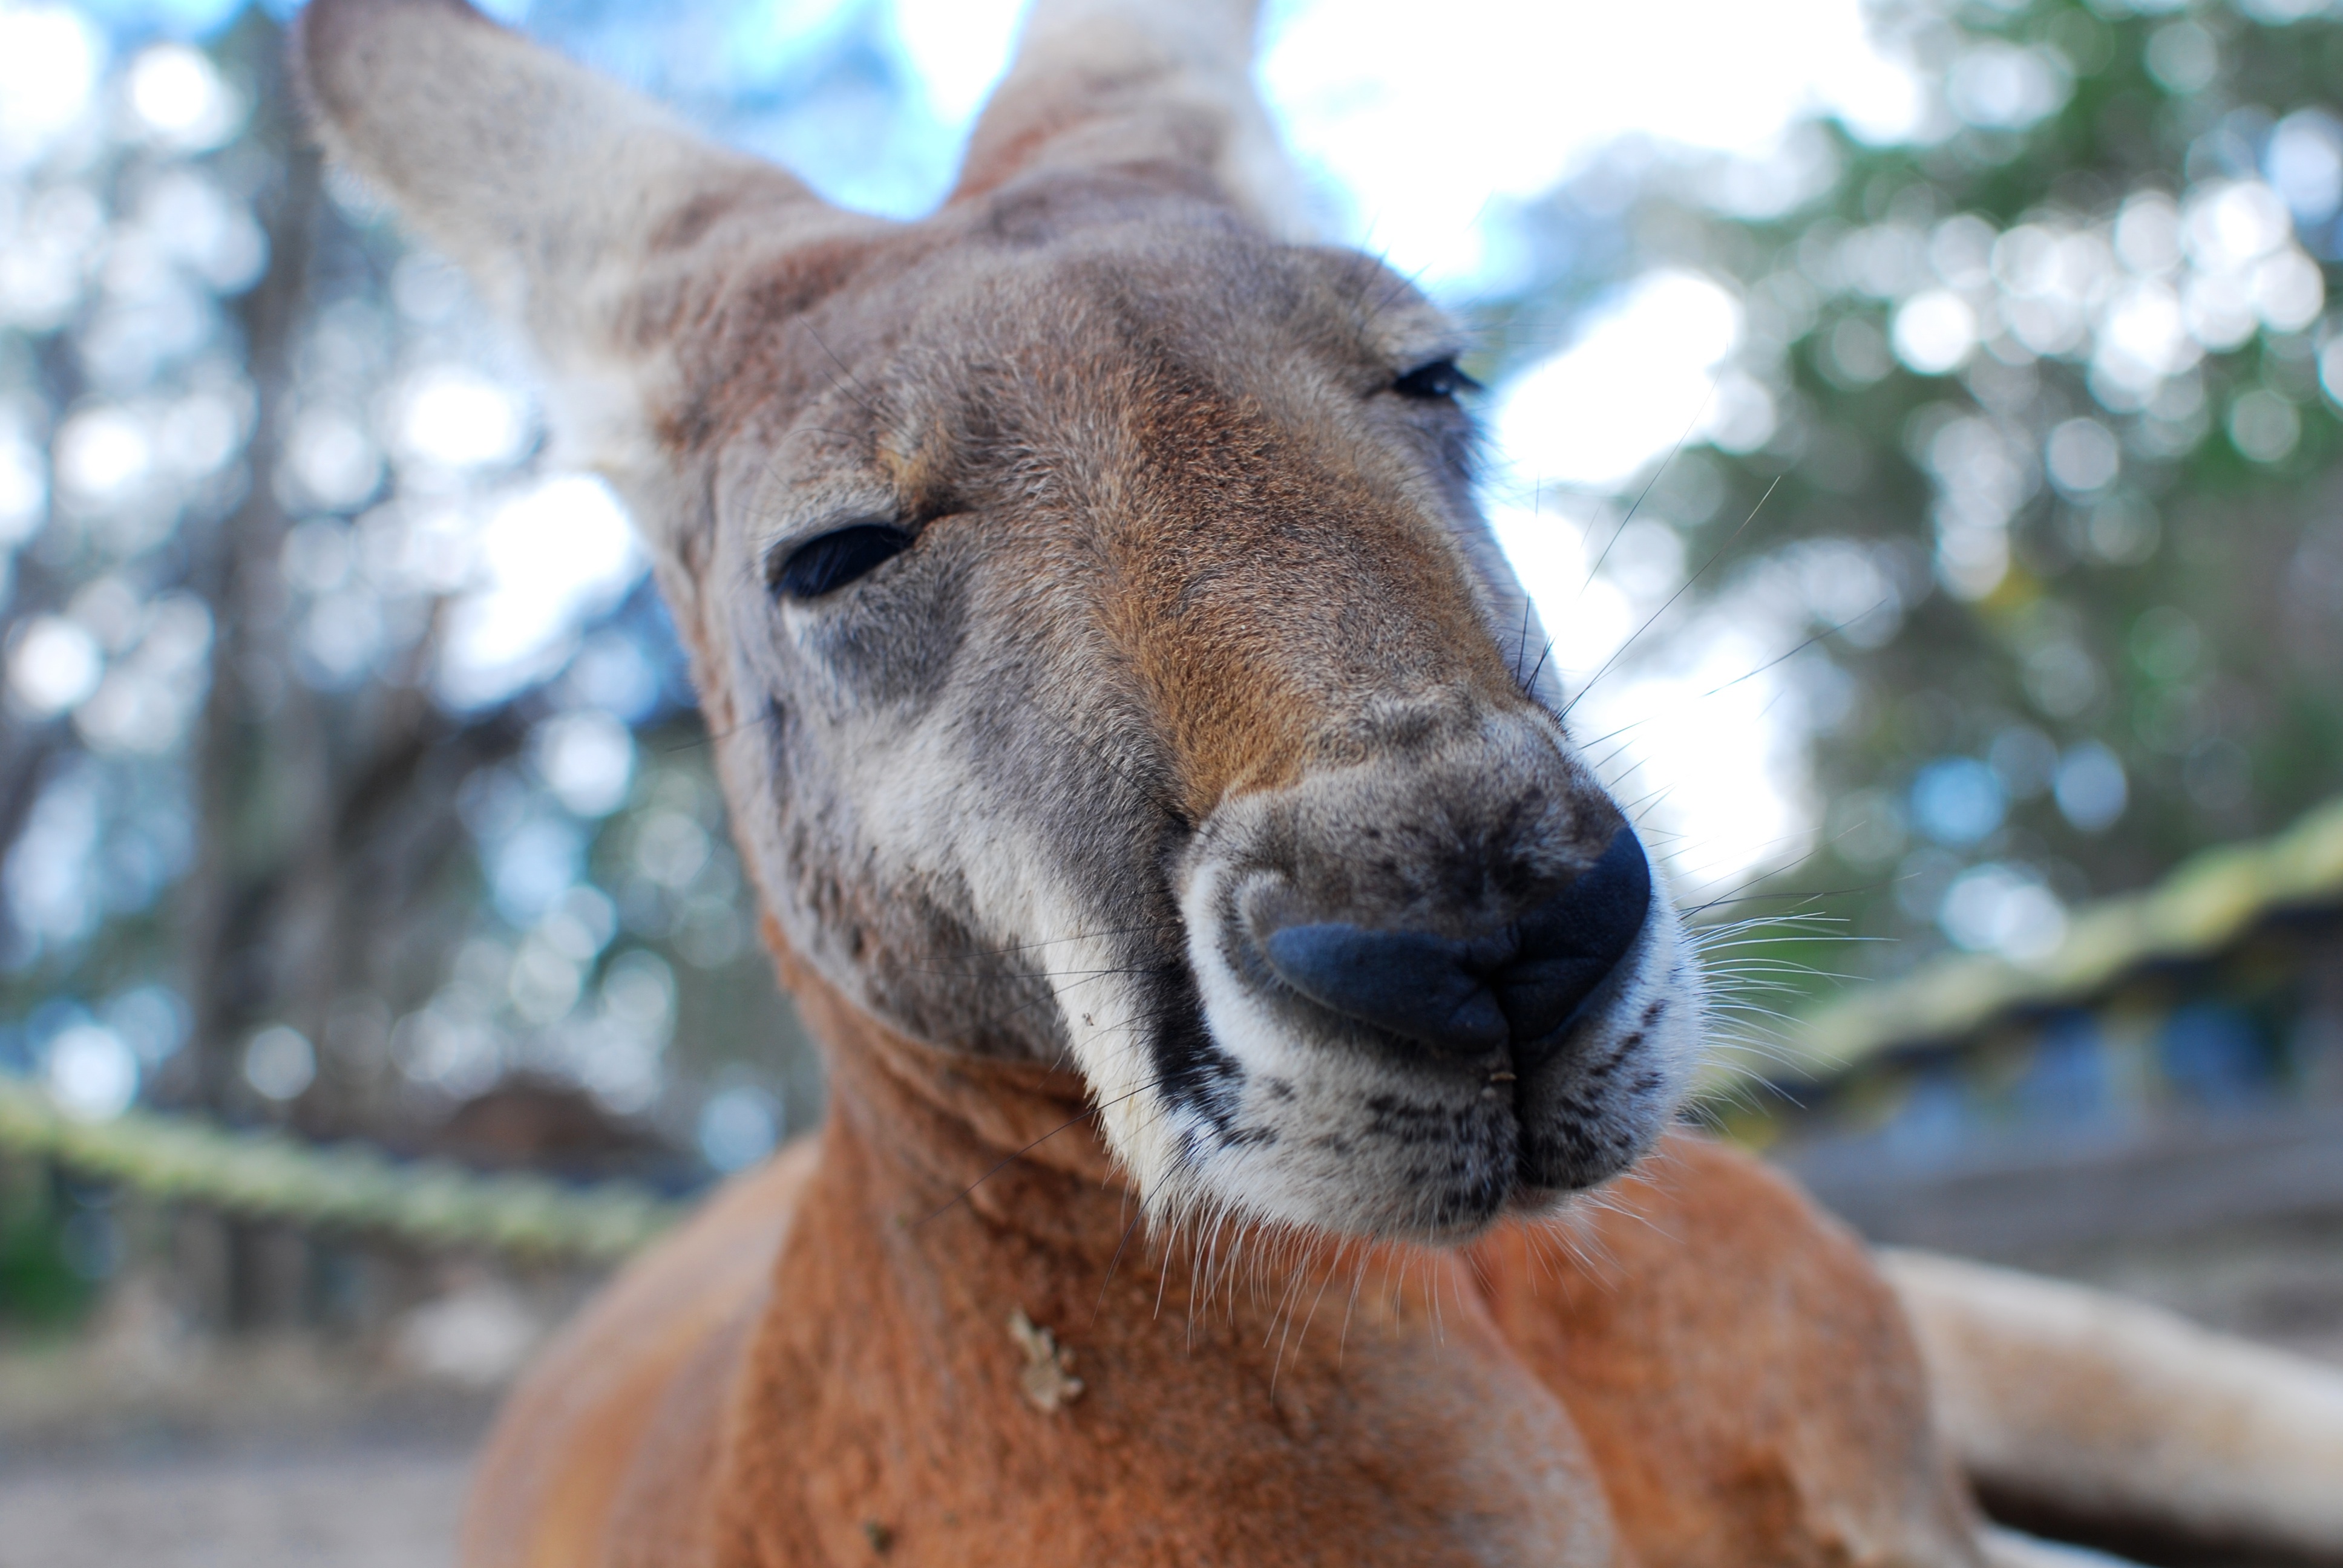
wildlife, zoo, mammal, fauna, kangaroo, vertebrate, marsupial, horse like mammal